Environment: real
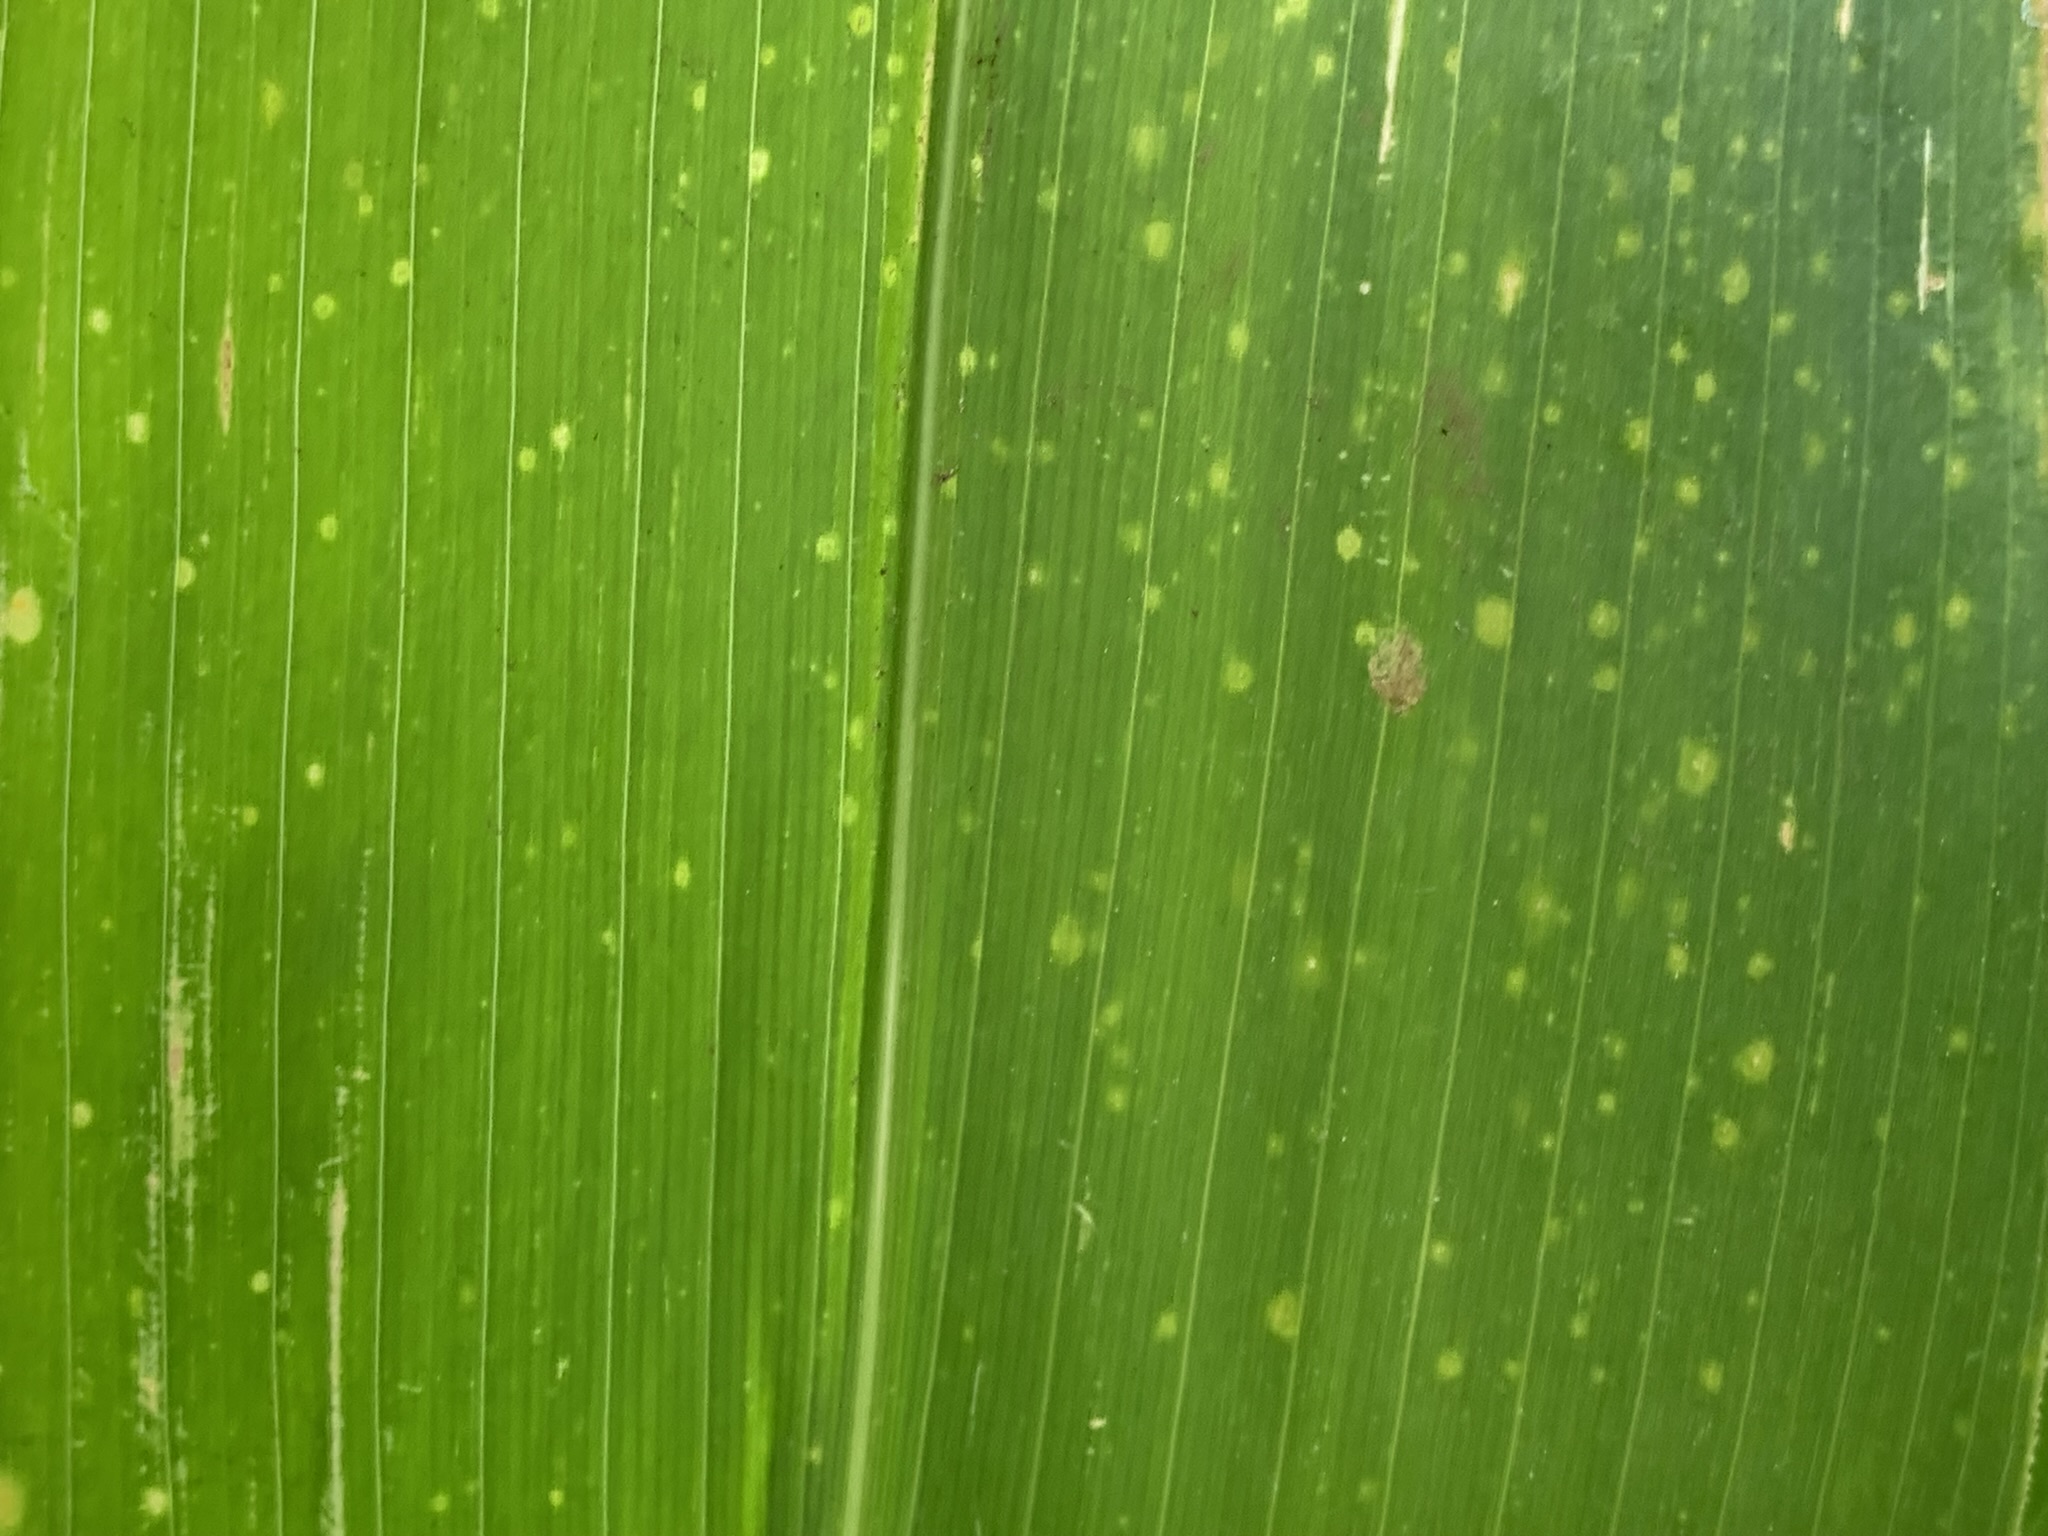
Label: lethal_necrosis